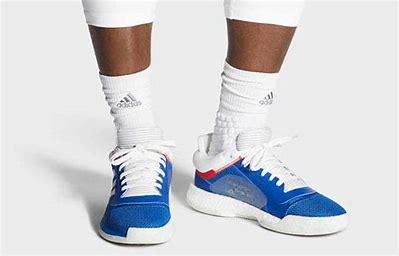
Brand: Adidas
Model: Marquee Boost